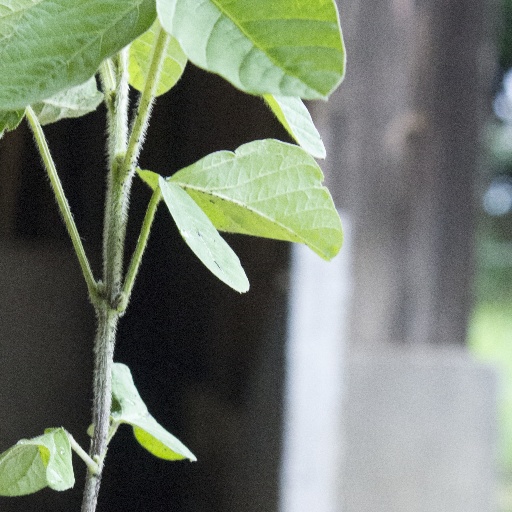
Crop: soybean